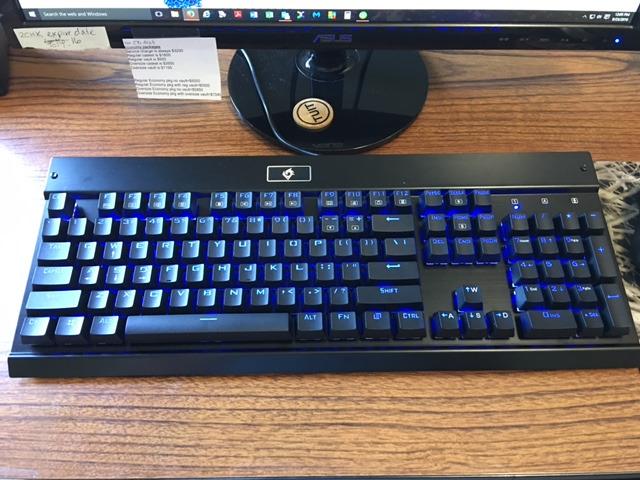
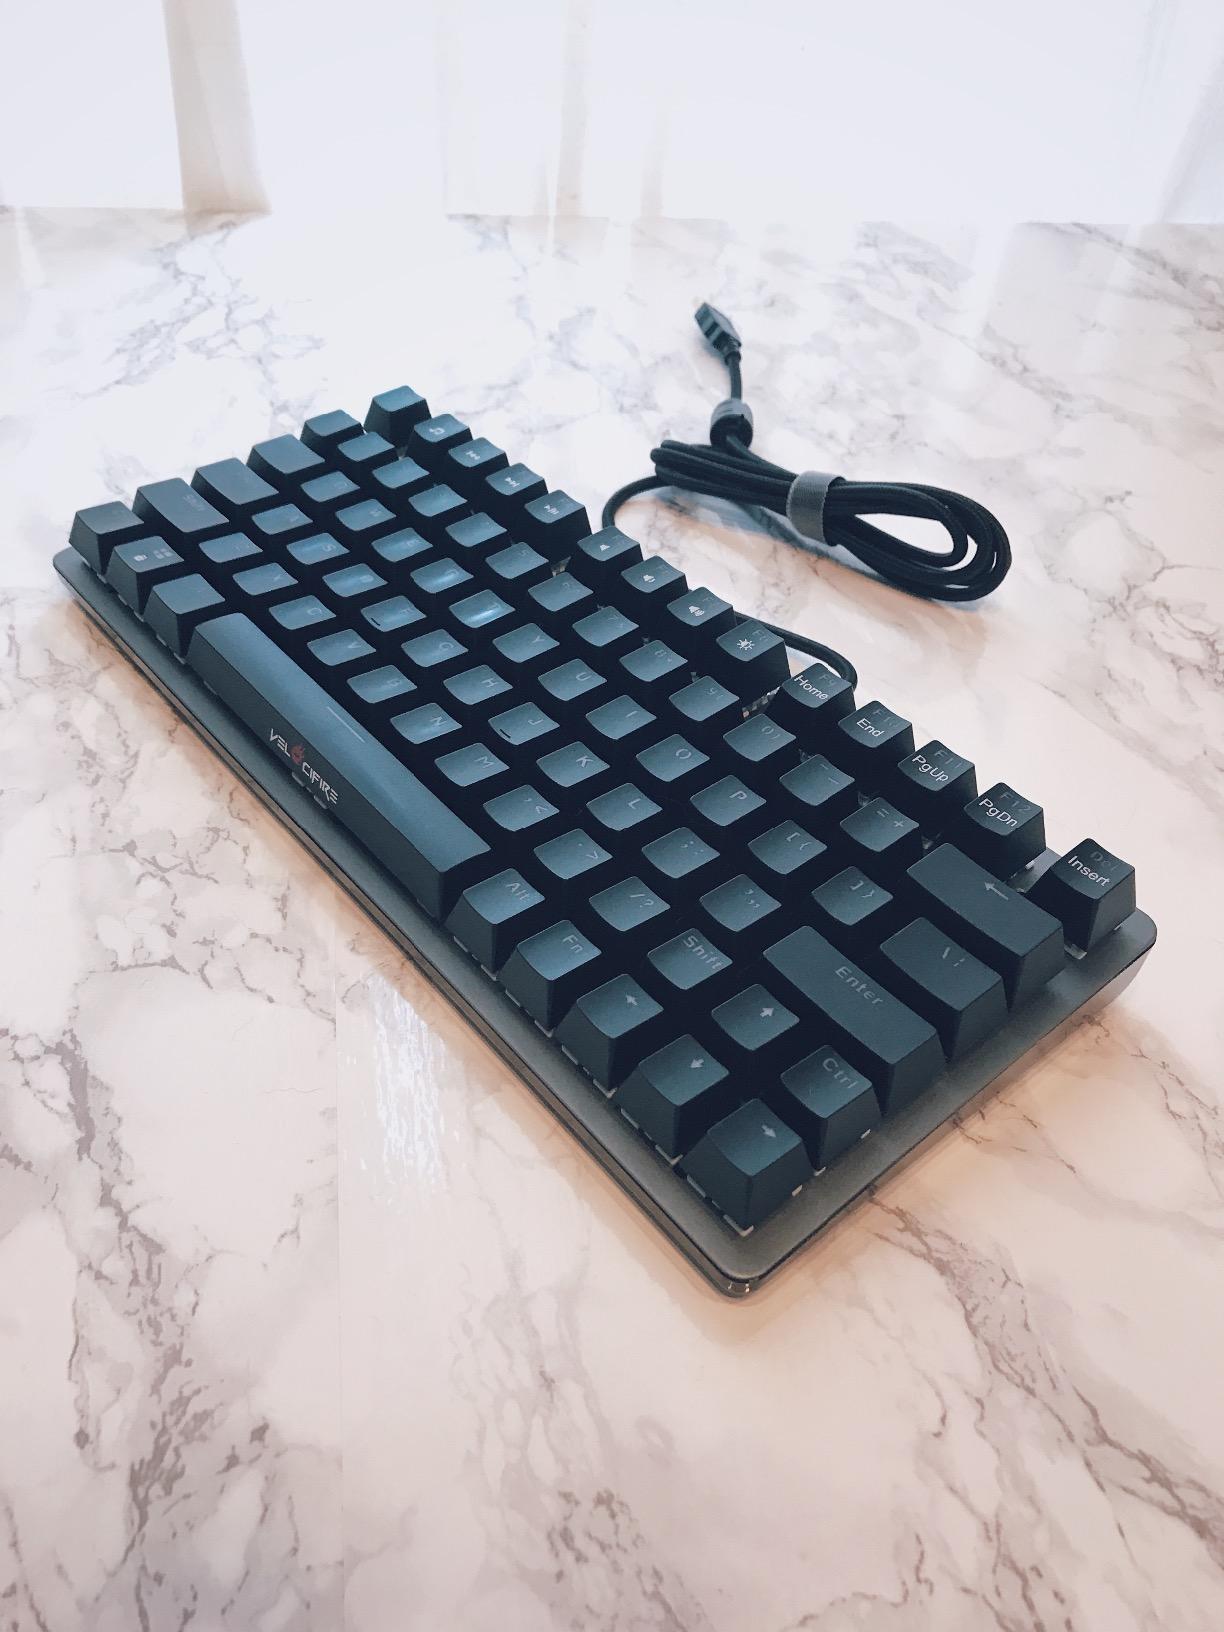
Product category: keyboard
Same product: no